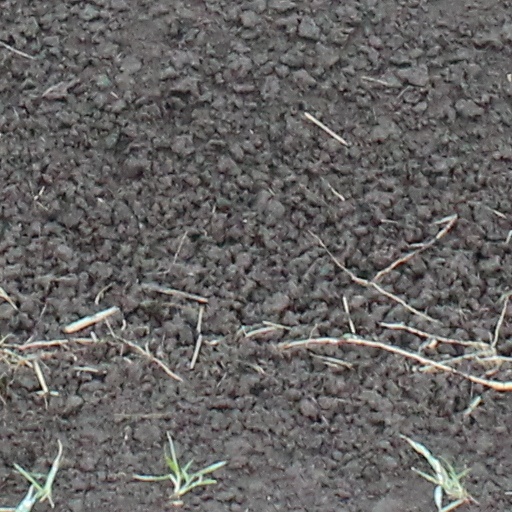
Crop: wheat